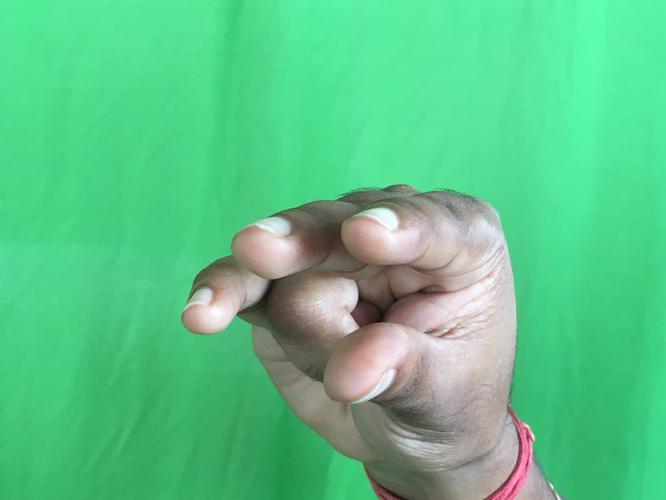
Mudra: Kangulam
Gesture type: single_hand